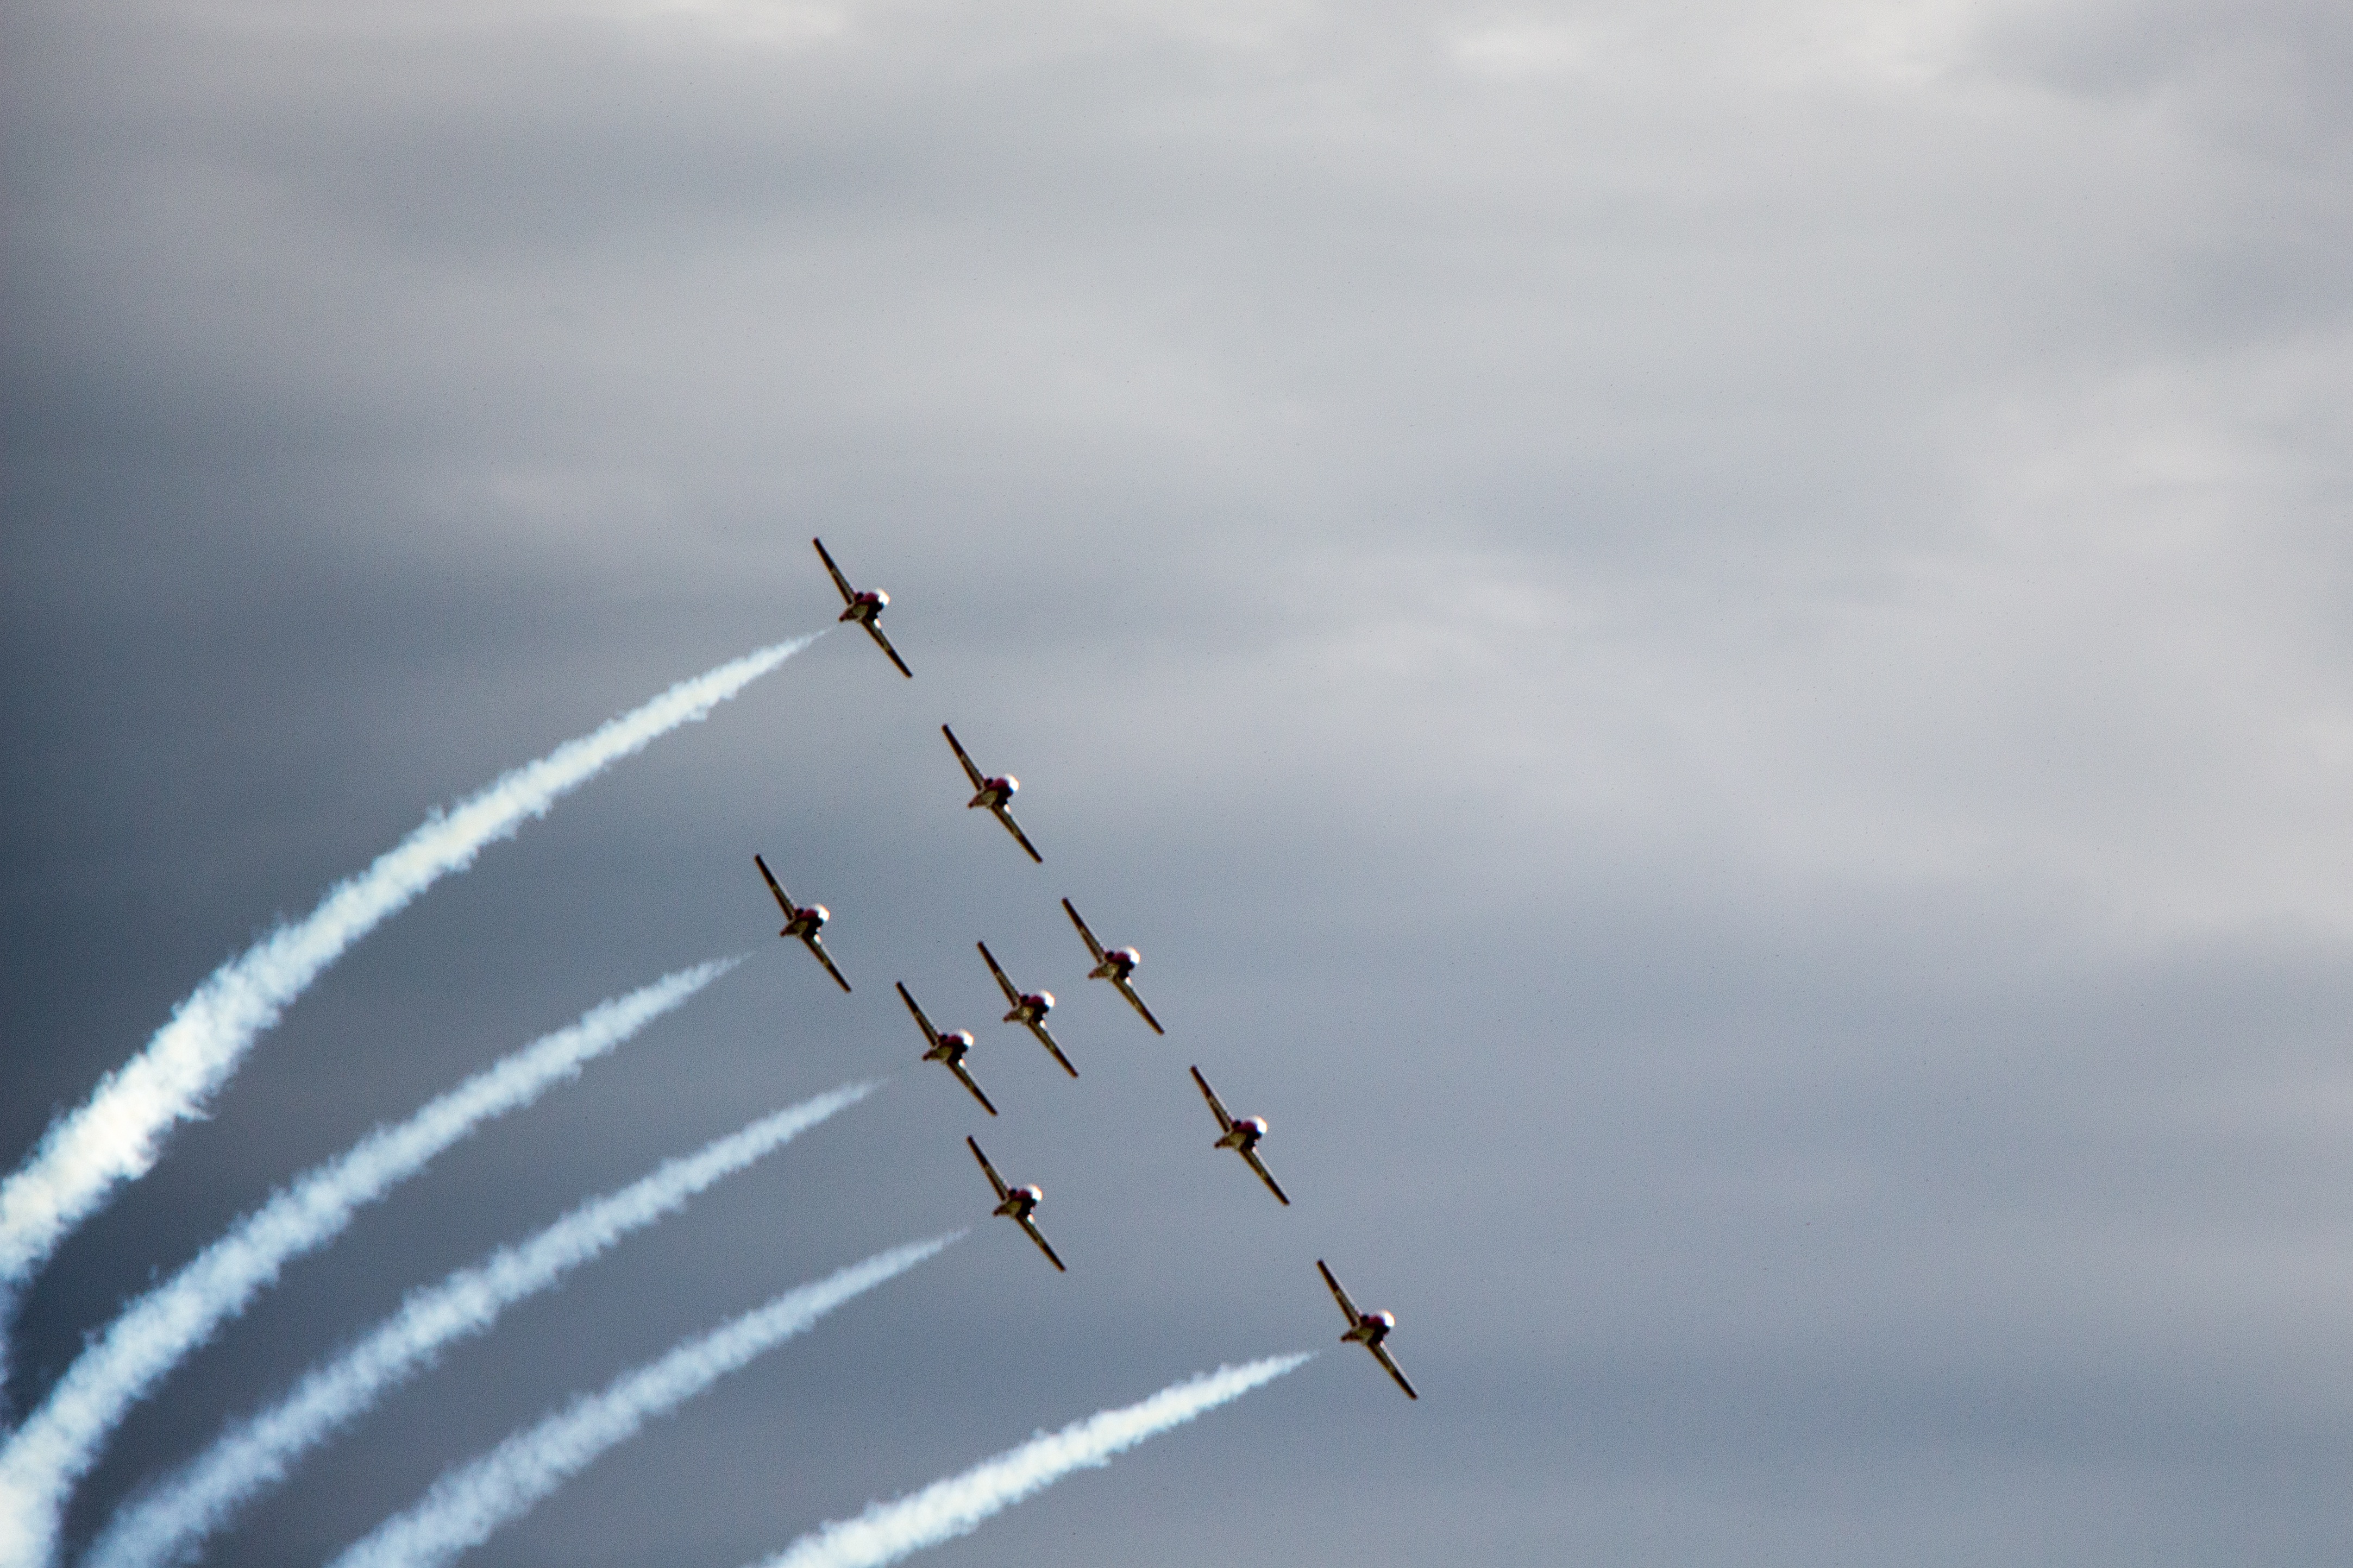
wing, group, sky, trail, white, air, flying, fly, smoke, airplane, plane, aircraft, military, airforce, jet, formation, stream, army, high, red, vehicle, aviation, show, flight, gray, blue, hawk, speed, aerial, skill, cockpit, pilot, power, clouds, team, display, stormy, performance, canadian, teamwork, event, precision, exhibition, fast, airshow, fighter, risk, stunt, force, squadron, aerobatic, acrobatic, air show, accuracy, air force, aerobatics, snowbirds, wetaskiwin, atmosphere of earth